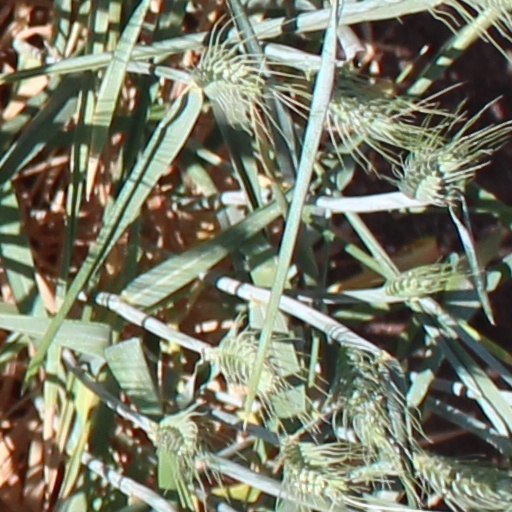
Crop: wheat